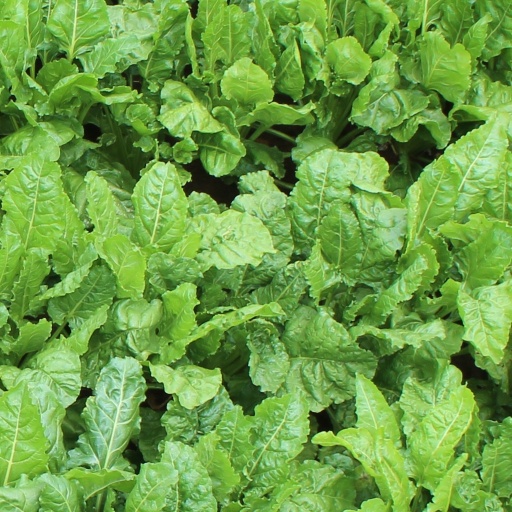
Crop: sugar beet